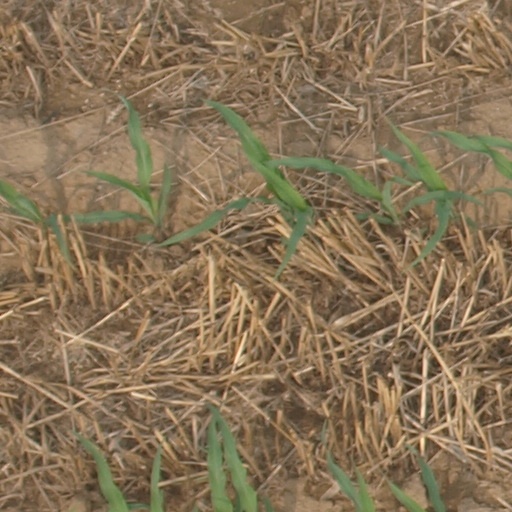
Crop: maize; corn